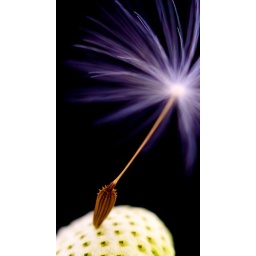
Dandelion seed head, taken in the light box with black card at the back.